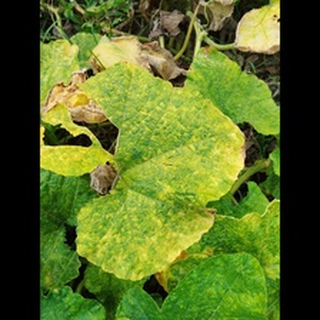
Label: pumpkin_mosaic_disease